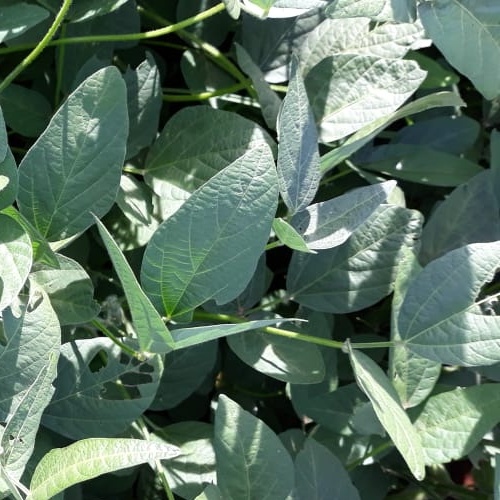
Label: Caterpillar